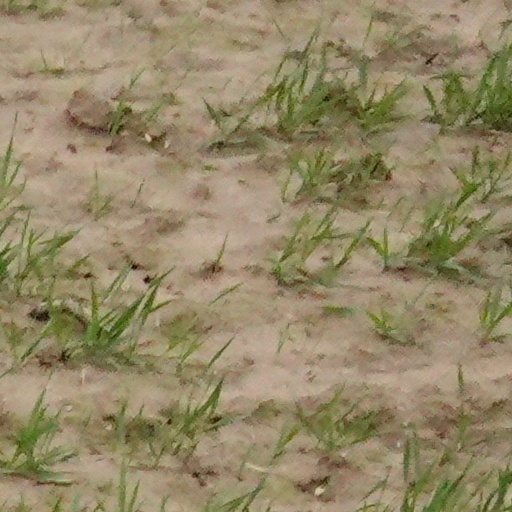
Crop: wheat